Staring at Strangers

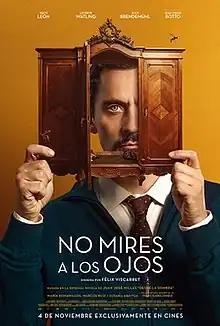
Theatrical release poster

Staring at Strangers (known early in the production stage as From the Shadows) is a 2022 Spanish-Belgian thriller drama film directed by Félix Viscarret adapting the Juan José Millás' novel "Desde la sombra". Its cast is led by Paco León, Leonor Watling, Àlex Brendemühl and María Romanillos.